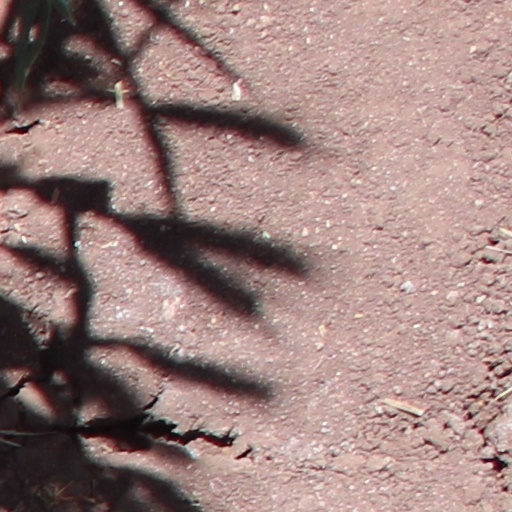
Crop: wheat